Krzepice

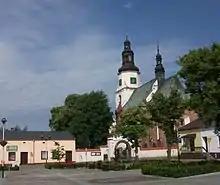
Buildings in the north-west corner of the Market church of St. James the Apostle in Krzepice

In the Middle Ages, Krzepice was a border town, guarding the northwestern corner of Lesser Poland. In the 12th century, a wooden stronghold was built here, then it was replaced by a wooden castle, which in the 14th century was rebuilt into a stone complex. Today, only parts of a moat is all that remains of the castle. In 1357, King Casimir III the Great erected a parish church. Krzepice was most probably incorporated in 1357, but there is speculation that it had taken place in the mid-13th century. In 1370, King Louis I of Poland granted Krzepice as a temporary feudal fee to Duke Władysław Opolczyk. After a few years, the town was directly reintegrated with Poland. It was a royal town of the Polish Crown, administratively located in the Lelów County in the Kraków Voivodeship in the Lesser Poland Province.